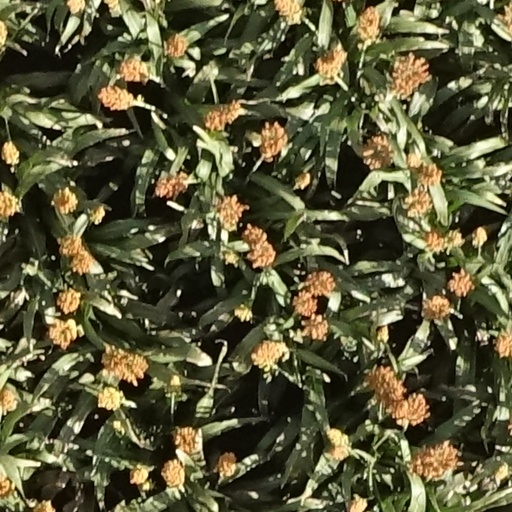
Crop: sorghum